Second Balkan War

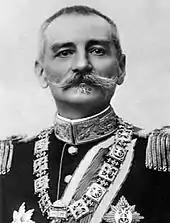
Peter I of Serbia

In 1912, Bulgaria's national aspirations, as expressed by Tsar Ferdinand and the military leadership, exceeded the provisions of the 1878 Treaty of San Stefano, considered even then as maximalistic, since it included both Eastern and Western Thrace and all Macedonia with Thessaloniki, Edirne and Constantinople. Early evidence of the lack of realistic thinking in Bulgarian leadership was that although Russia had sent clear warnings expressed for the first time on 5 November 1912 (well before the First Battle of Çatalca) that if the Bulgarian army occupied Constantinople they would attack it, they continued their attempts to take the city.